Del-Del

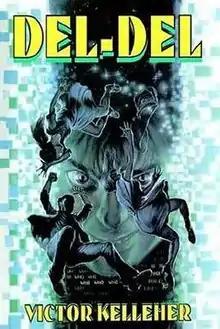
Cover of the first edition of "Del-Del"

Del-Del is a psychological young adult novel written by Australian author Victor Kelleher and published in 1992. It deals with themes of loss and apparent demonic possession.